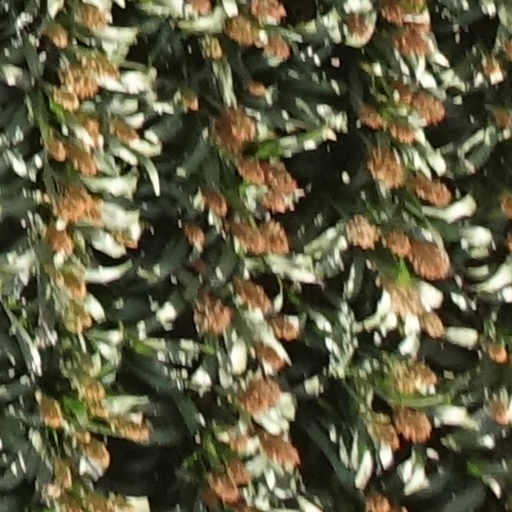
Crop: sorghum